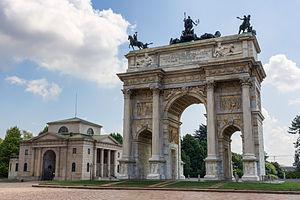
Arco della Pace - Milan - Italie